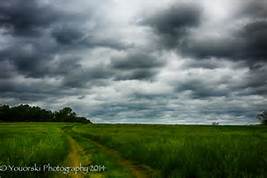
Weather: cloudy or overcast